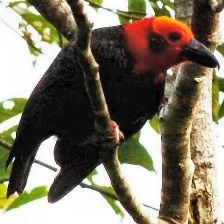
Species: BORNEAN BRISTLEHEAD
Scientific name: PITYRIASIS GYMNOCEPHALA